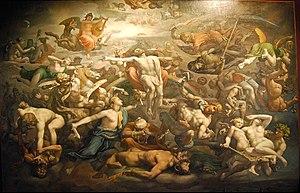
La Divina Tragedia ou la fin des religions